Answer in natural language. How many Boxs are visible in the scene? Choose between the following options: 4, 3, 1, 0 or 2
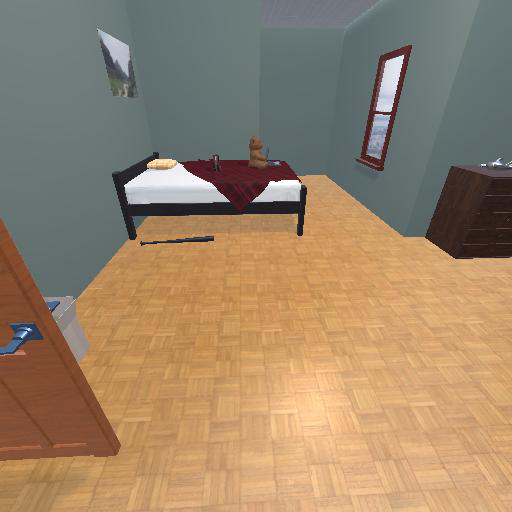
<answer>1</answer>